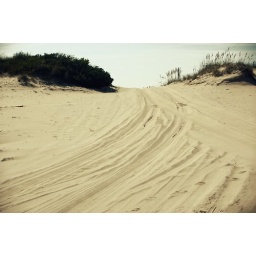
the street in front of our house